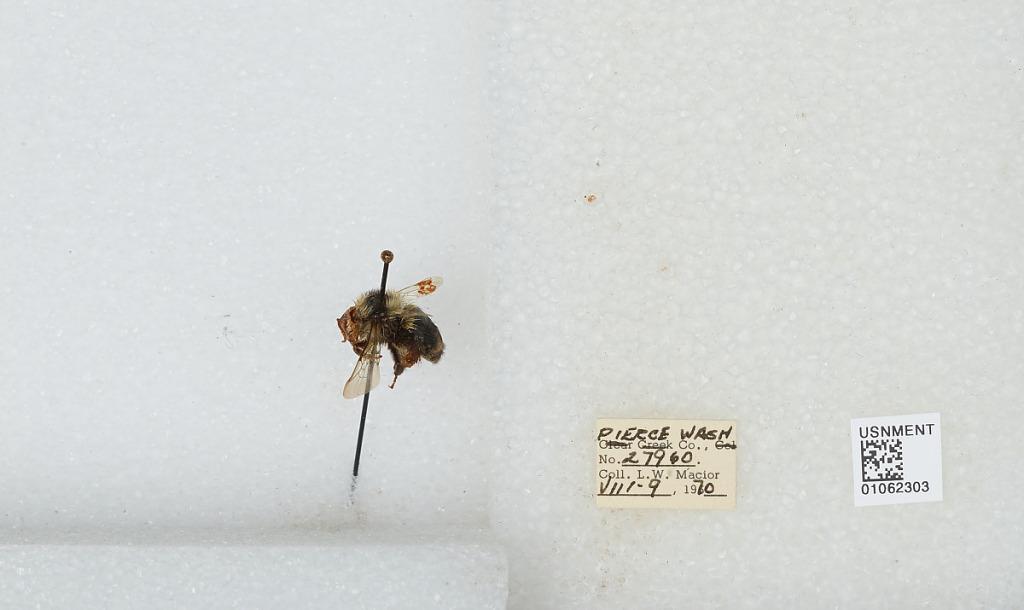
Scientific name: Bombus bifarius nearcticus
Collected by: L. Macior
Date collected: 1970-8-9
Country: United States
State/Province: Washington
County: Pierce
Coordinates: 47.05, -122.12